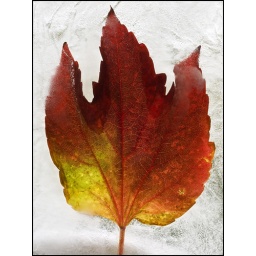
Another experiment. Leaf was put in a tray with water and frozen then placed against a window for some backlight